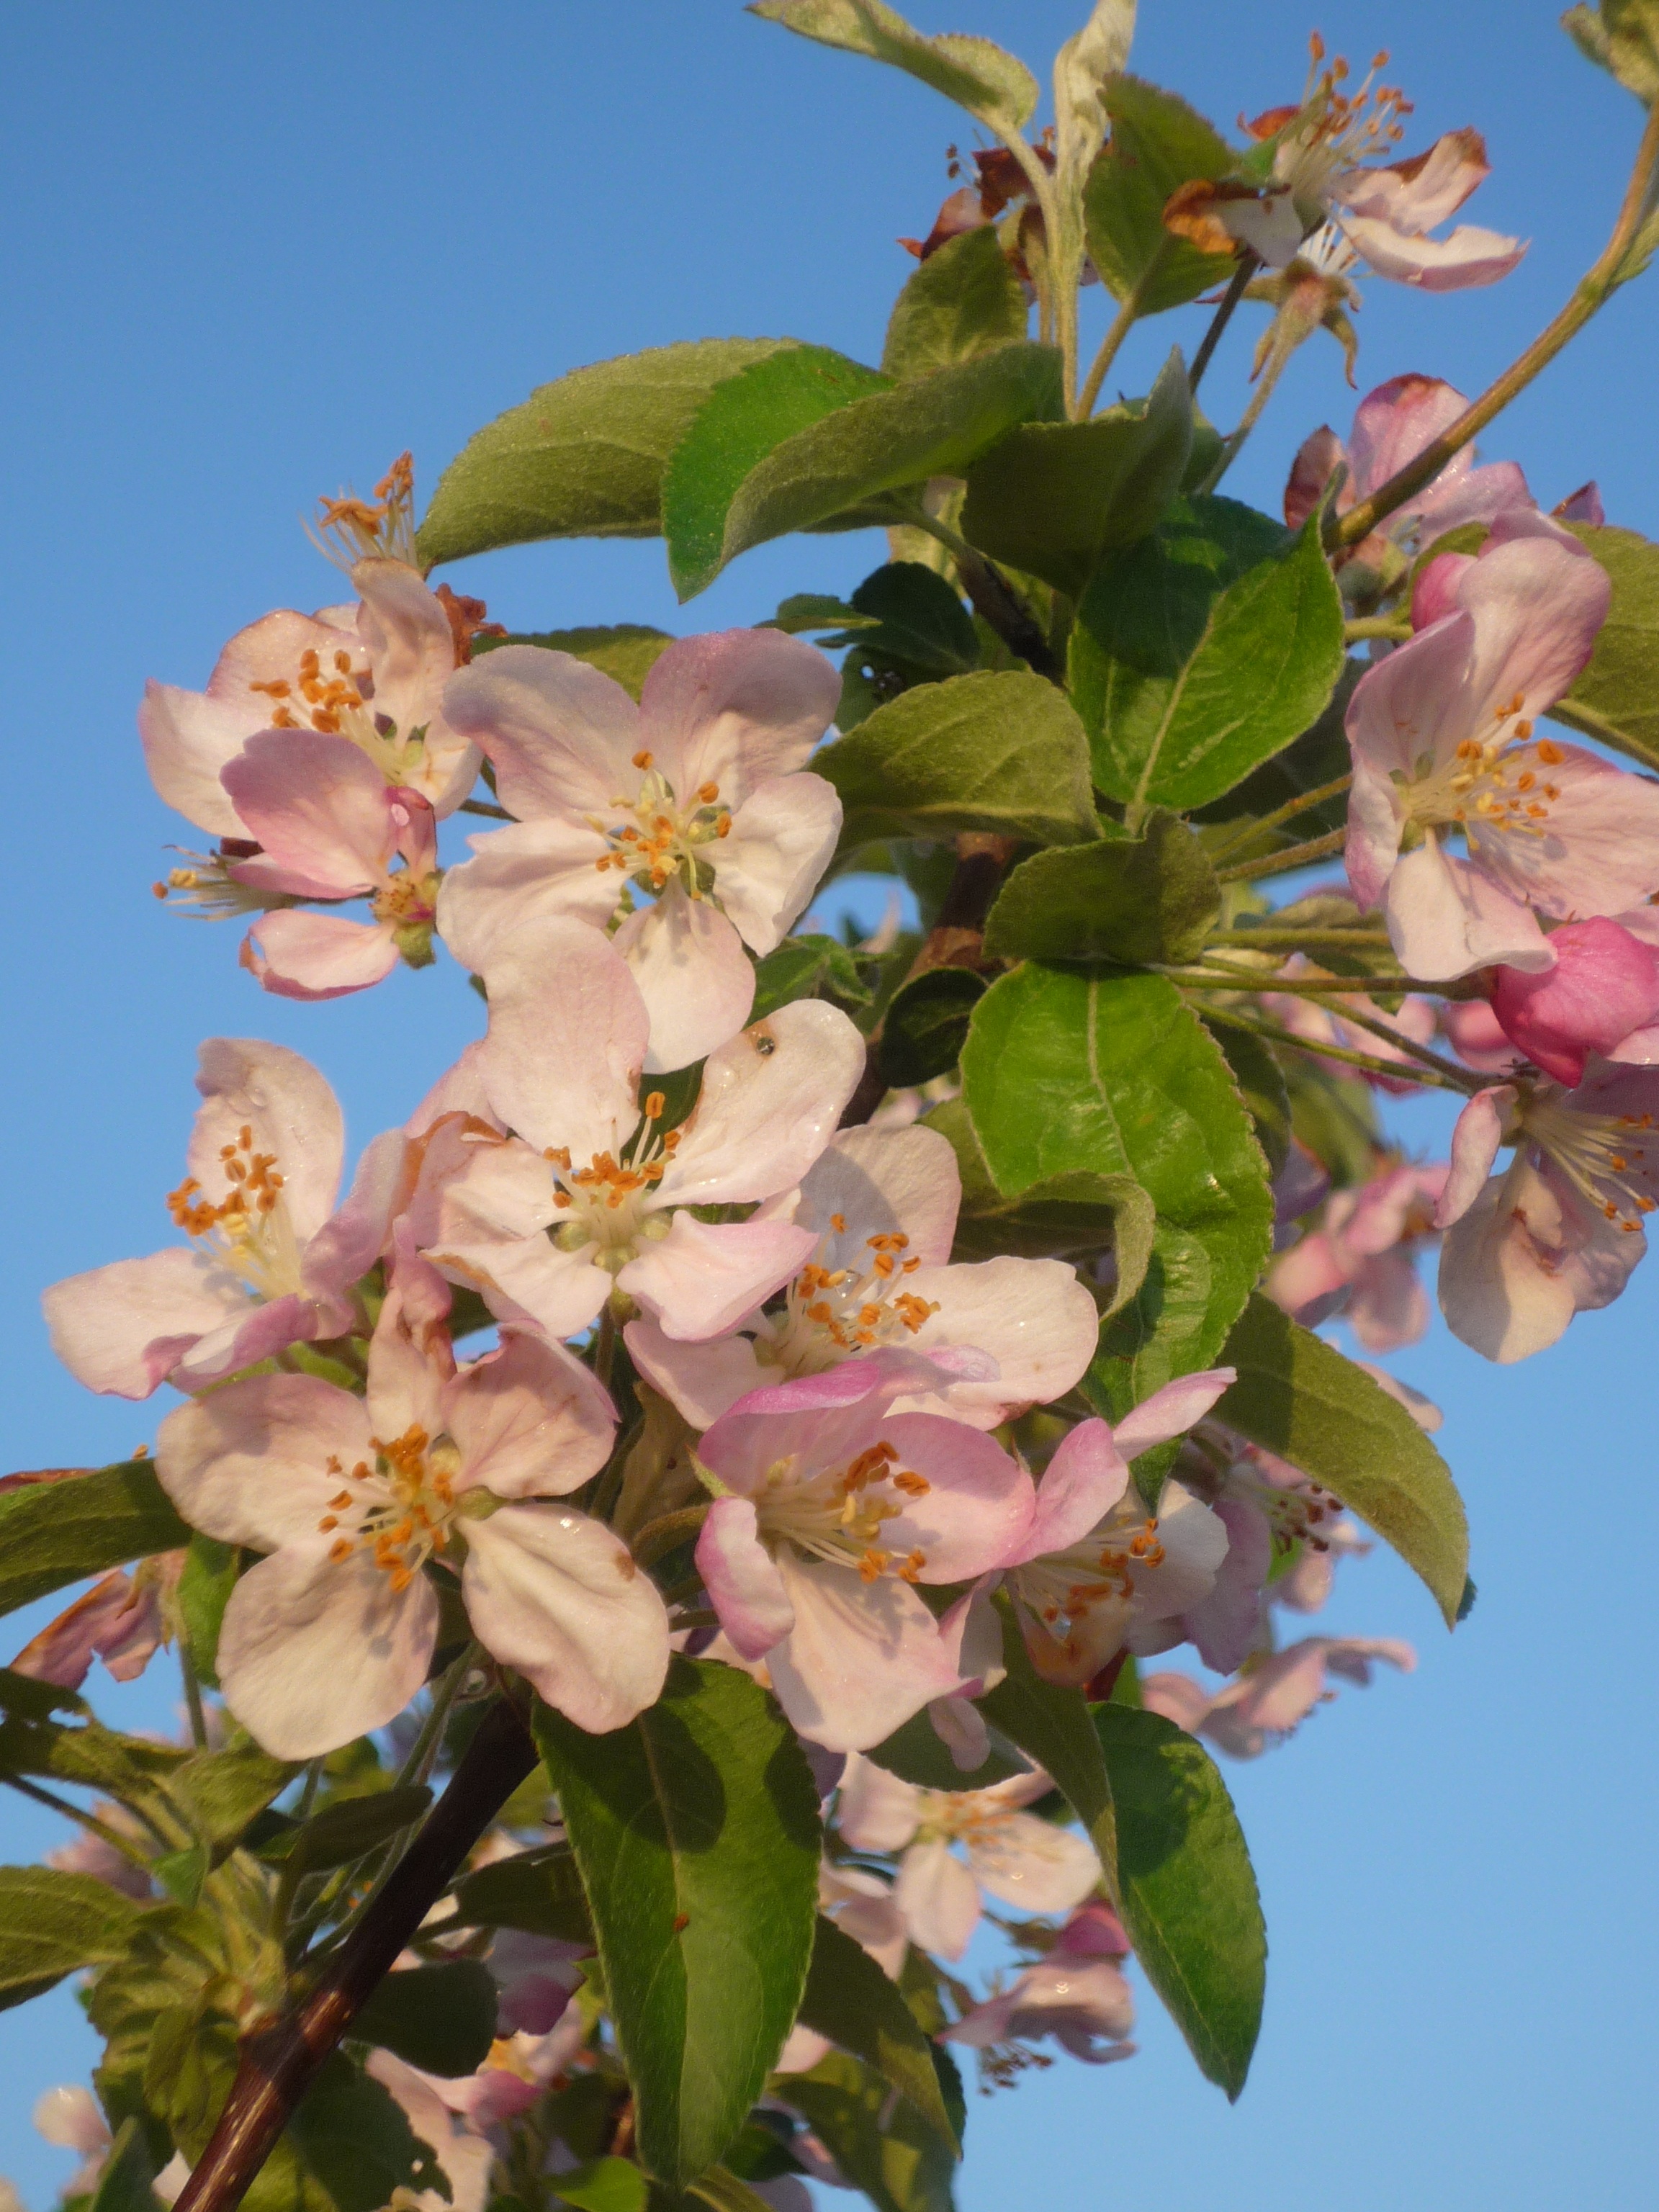
tree, branch, blossom, plant, flower, petal, spring, produce, botany, flora, shrub, apple blossom, flowering plant, woody plant, land plant